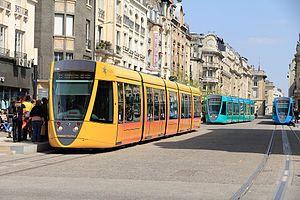
Le tramway de Reims pendant l'inauguration à l'arrêt Opéra, Reims, Marne, France.
La ligne A du tramway de Reims est une ligne de tramway ouverte en 2011 entre les quartiers d'Orgeval et de Croix-Rouge à Reims.
Le tramway de Reims est un réseau de tramway qui relie, depuis le 16 avril 2011, le quartier rémois d'Orgeval, au nord de la ville, à la gare TGV de Bezannes, au sud-ouest de Reims. Il présente la particularité d'être le premier exemple de « partenariat public-privé » de France en ce qui concerne une infrastructure de ce type. Le budget définitif du projet, adopté le 22 juillet 2008 et supporté en majorité par le concessionnaire, s'élève à 345 396 325 euros, soit environ 30 800 000 €/km.
La liste des réseaux de tramways de France recense les réseaux anciens et actuels.